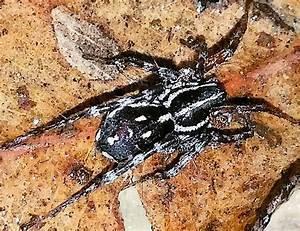
spider